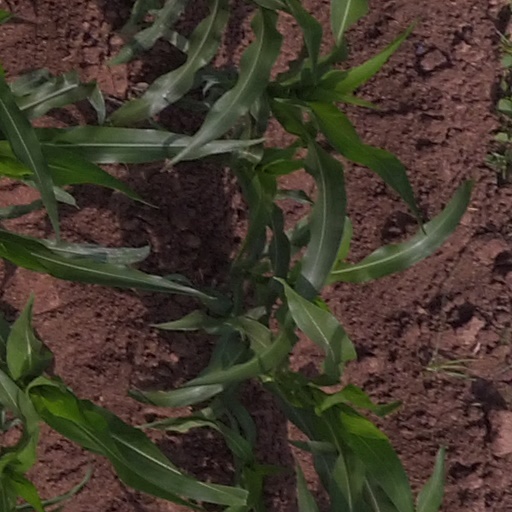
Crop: maize; corn